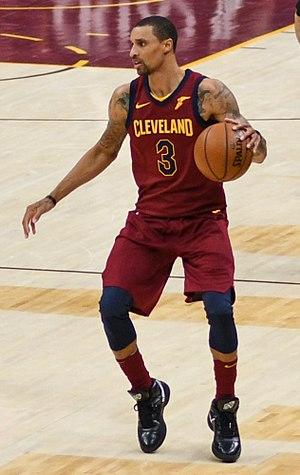
George Jesse Hill, Jr., né le 4 mai 1986 à Indianapolis, Indiana, est un basketteur professionnel américain évoluant dans l'équipe des Bucks de Milwaukee au poste de meneur.